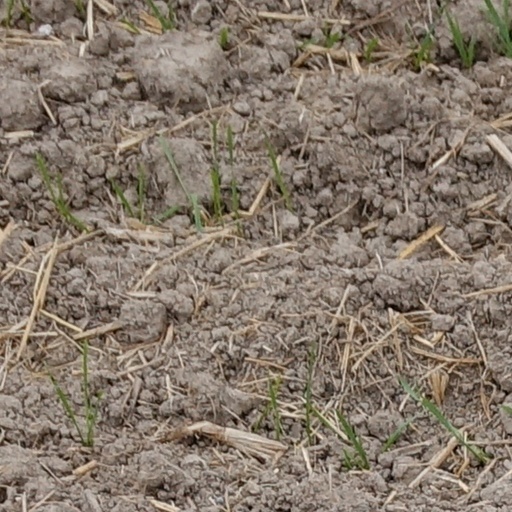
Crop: wheat